Kingdom of Judah

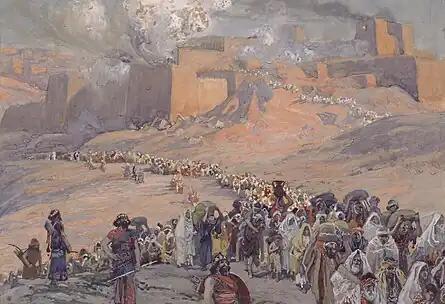
"The Flight of the Prisoners" (1896) by James Tissot; the exile of the Jews from Jerusalem to Babylon

During the long reign of Manasseh (c. 687/686 – 643/642 BCE), Judah was a vassal of Assyrian rulers: Sennacherib and his successors, Esarhaddon and Ashurbanipal after 669 BCE. Manasseh is listed as being required to provide materials for Esarhaddon's building projects and as one of a number of vassals who assisted Ashurbanipal's campaign against Egypt.